Maternity clothing

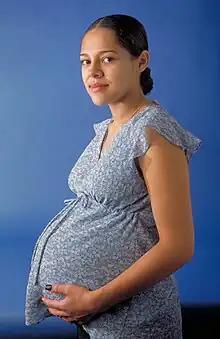
c. 2002 USA

Maternity clothing is worn by women as an adaptation to changes in body size during pregnancy. The evolution of maternity clothing began during the Middle Ages, and became fashionable as women became more selective about style and comfort in the types of maternity clothing they wore. Fashions were constantly changing over time, such as the high-waisted Empire silhouette style maternity dress that was fashionable at the turn of the 19th century, and the "wrapper" style dress of the Victorian era that a woman could simply wrap around herself and button up.